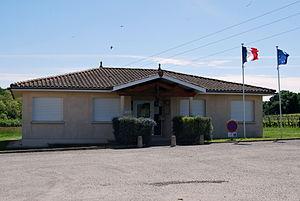
Guillac Mairie
Guillac est une commune du Sud-Ouest de la France, située dans le département de la Gironde, en région Nouvelle-Aquitaine.